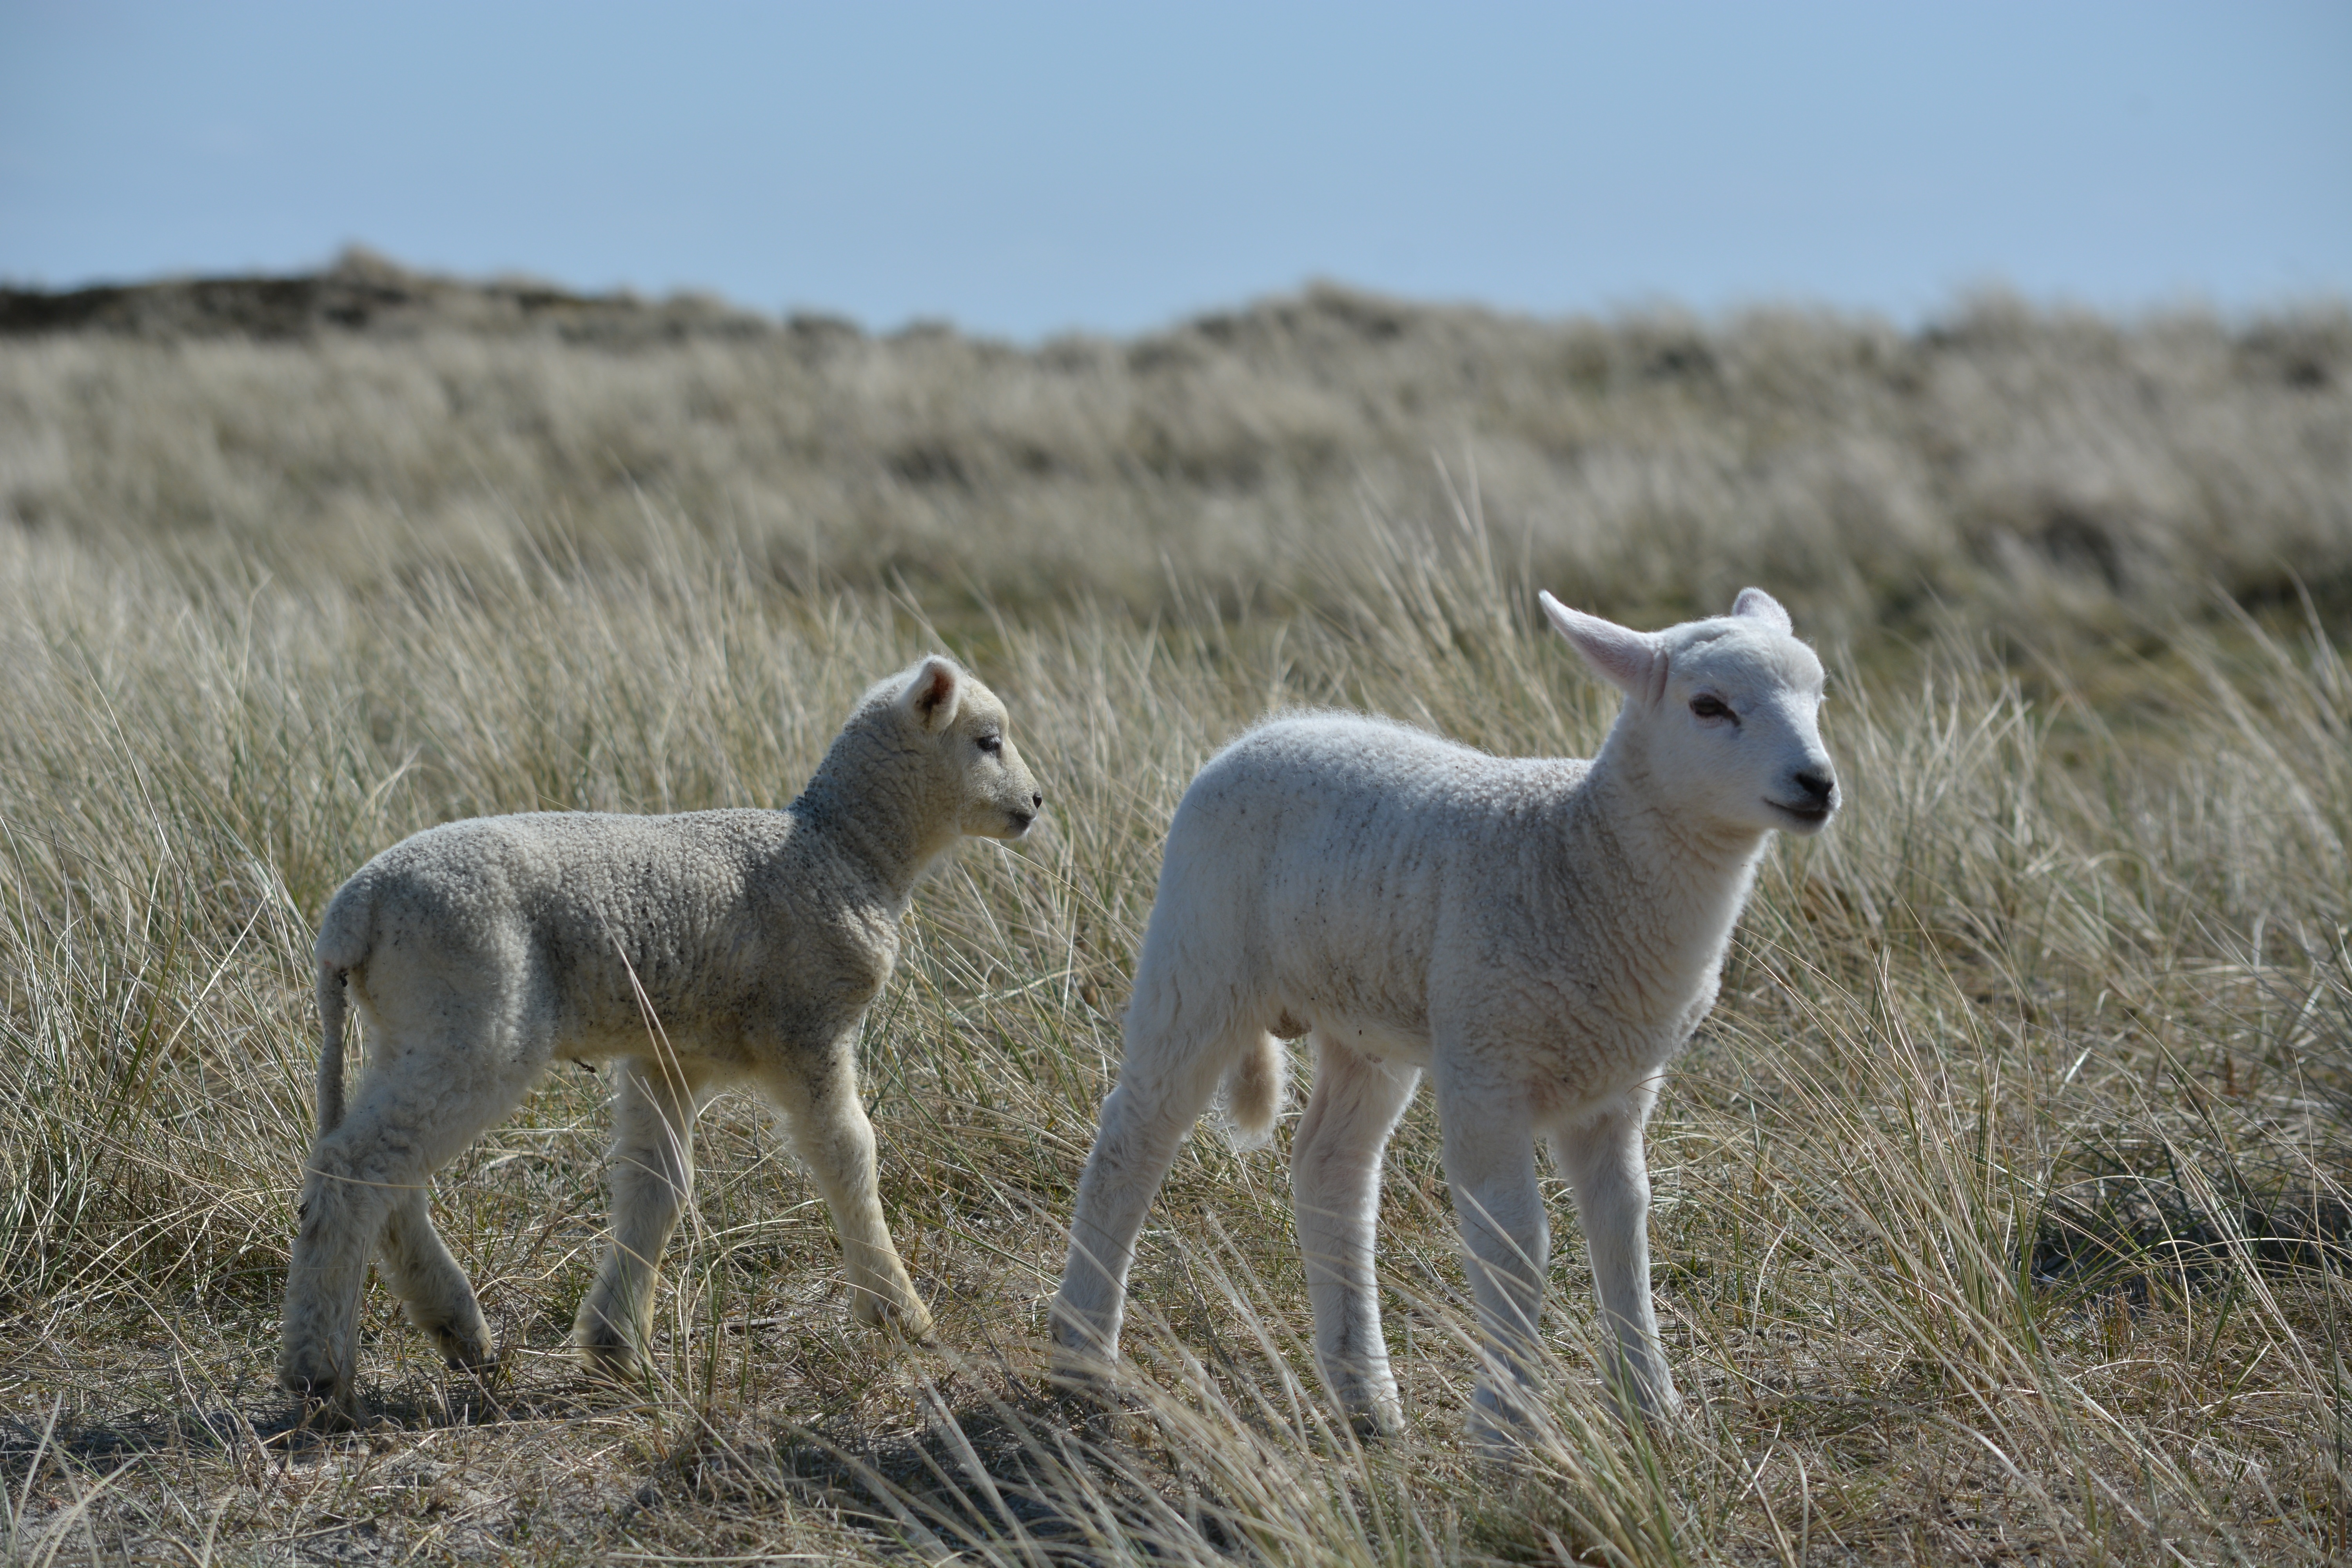
nature, prairie, wildlife, herd, sheep, mammal, fauna, mountain goat, grassland, vertebrate, sheeps, lambs, tundra, sylt, natural environment